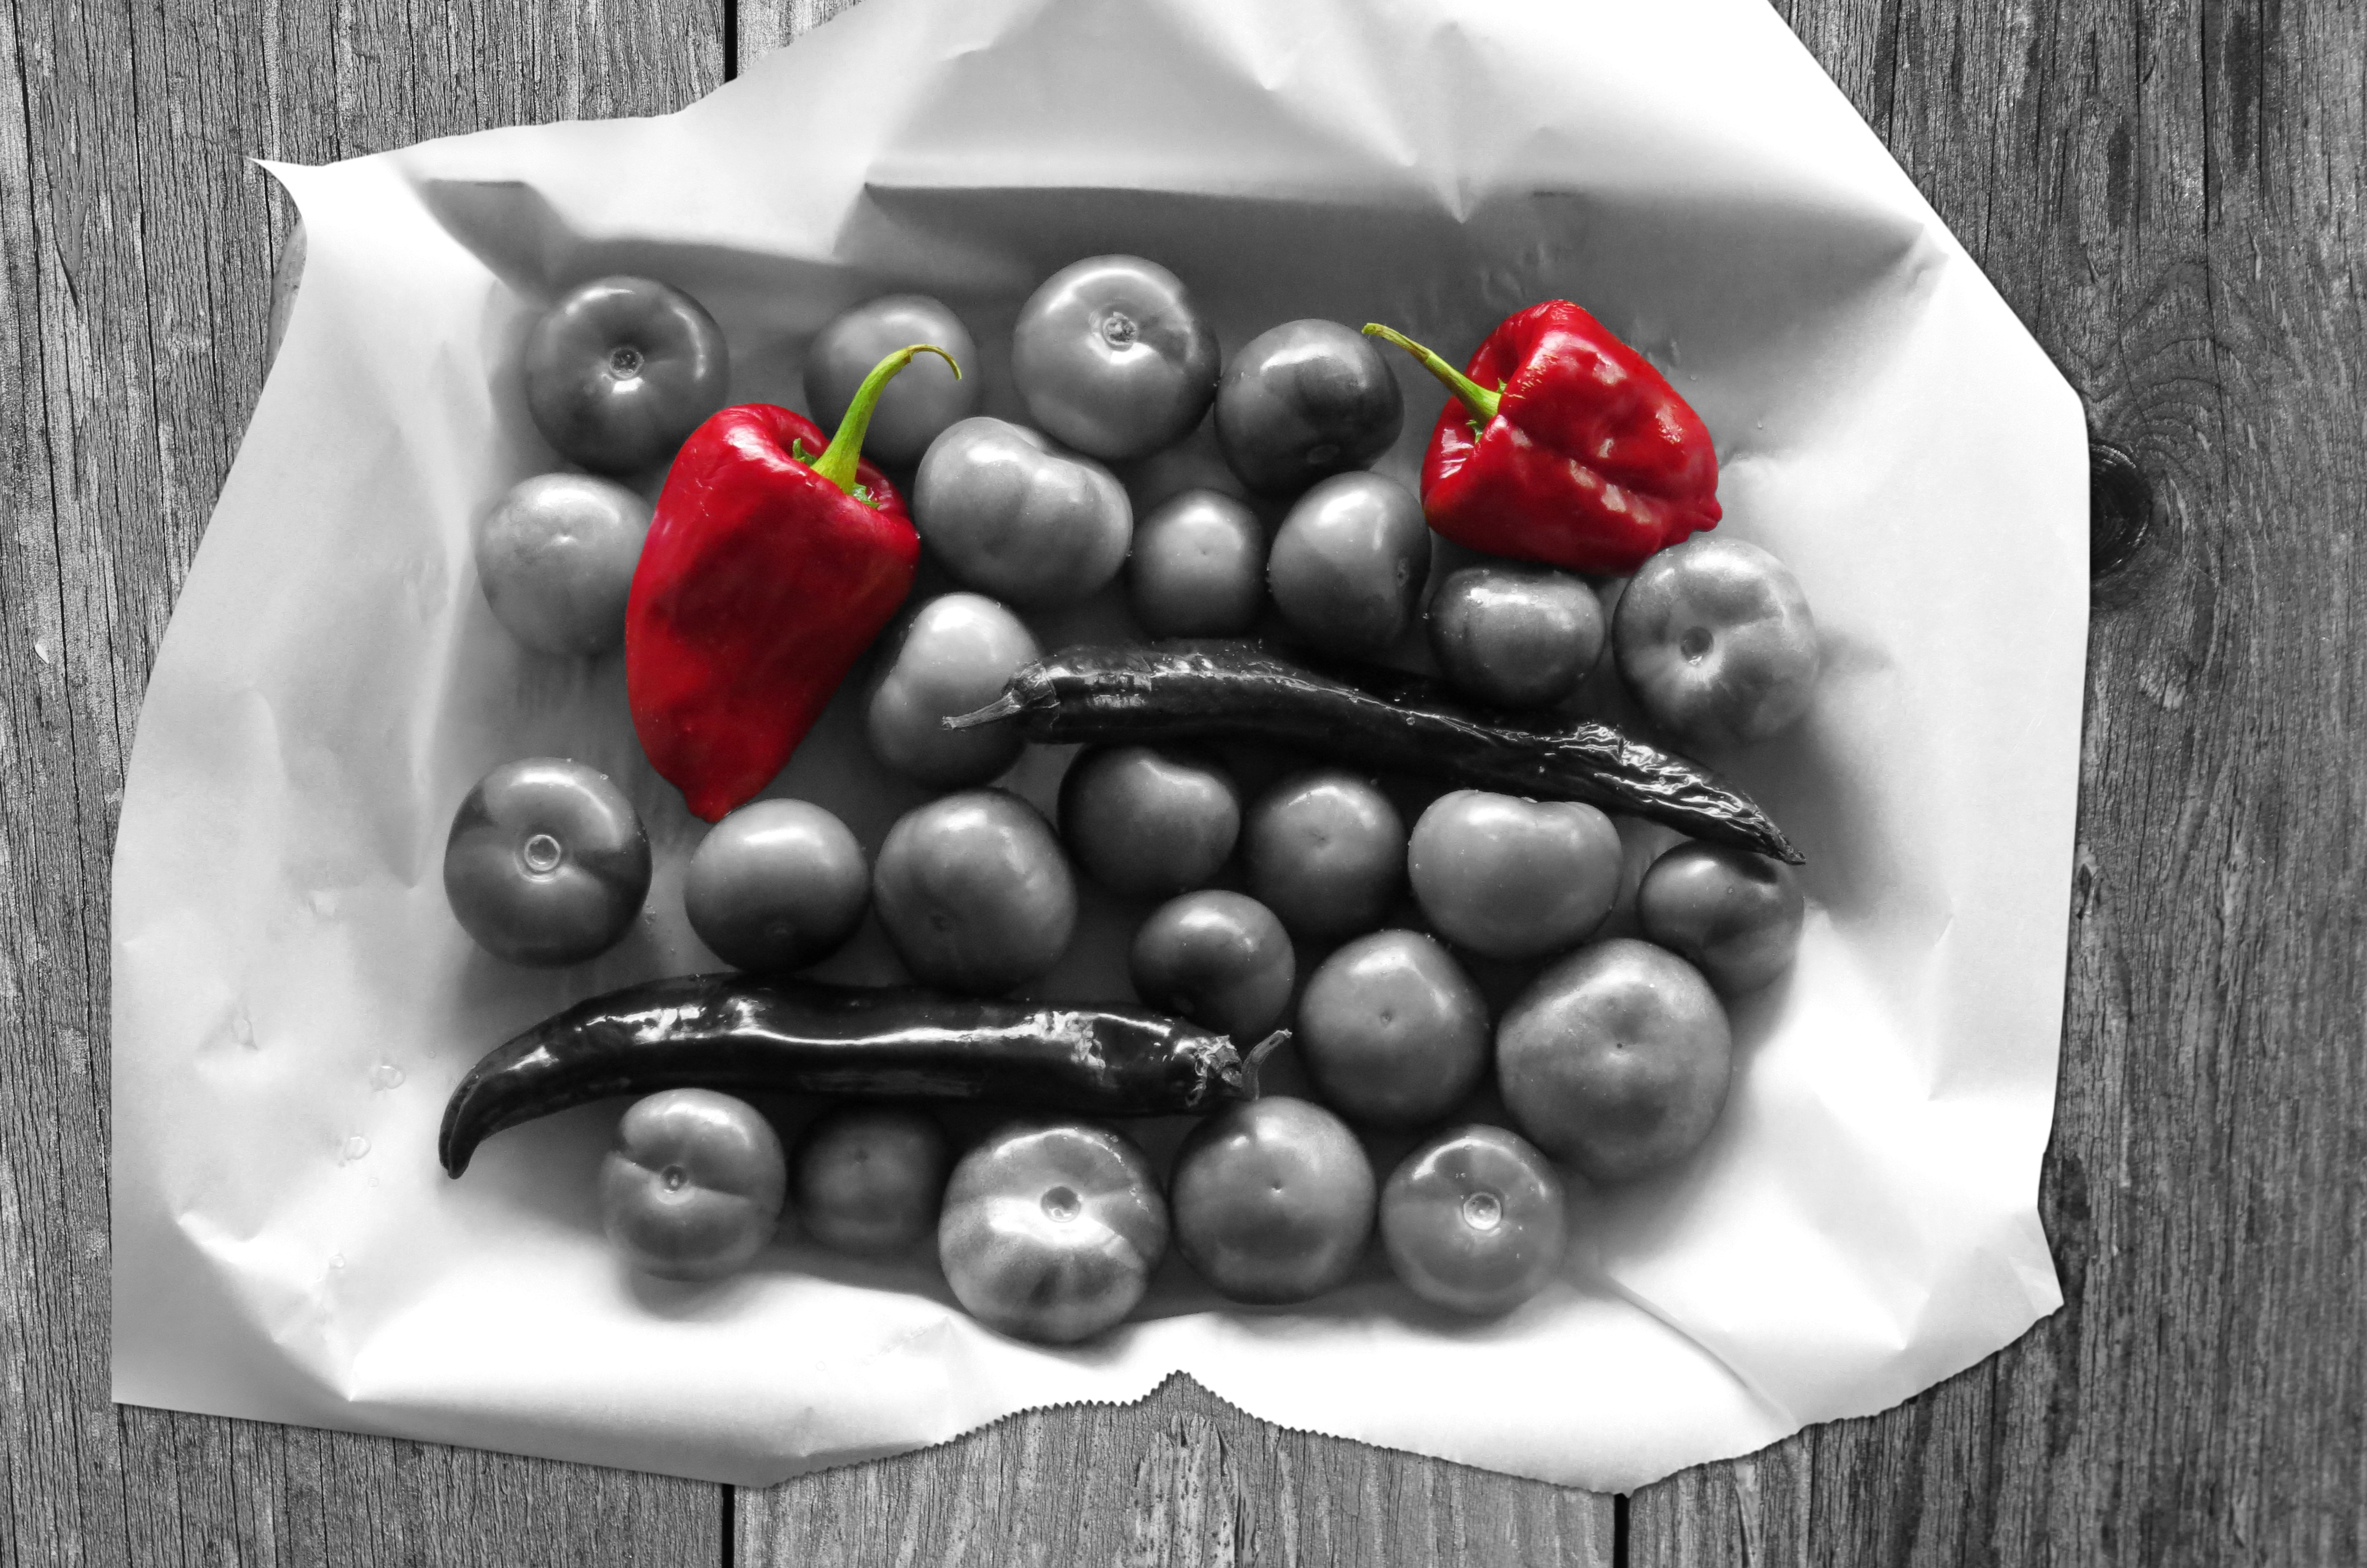
table, plant, wood, white, fruit, berry, meal, food, salad, spice, red, cooking, flavour, produce, vegetable, color, fresh, kitchen, black, basket, healthy, hot, peppers, spicy, wooden, vegetarian, ingredients, flowering plant, fresh vegetables, still life photography, land plant